Bridge in Radnor Township No. 1

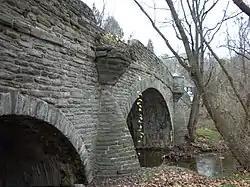
Bridge in Radnor Township No. 1, November 2009

Bridge in Radnor Township No. 1 is a historic stone arch bridge that carries Goshen Road over Darby Creek to Darby Paoli Road in Radnor, Delaware County, Pennsylvania. The current structure was built in 1905, and is an , arch bridge with three arch spans of , , and . It features an unfinished stone parapet cap. It spans the Darby Creek.